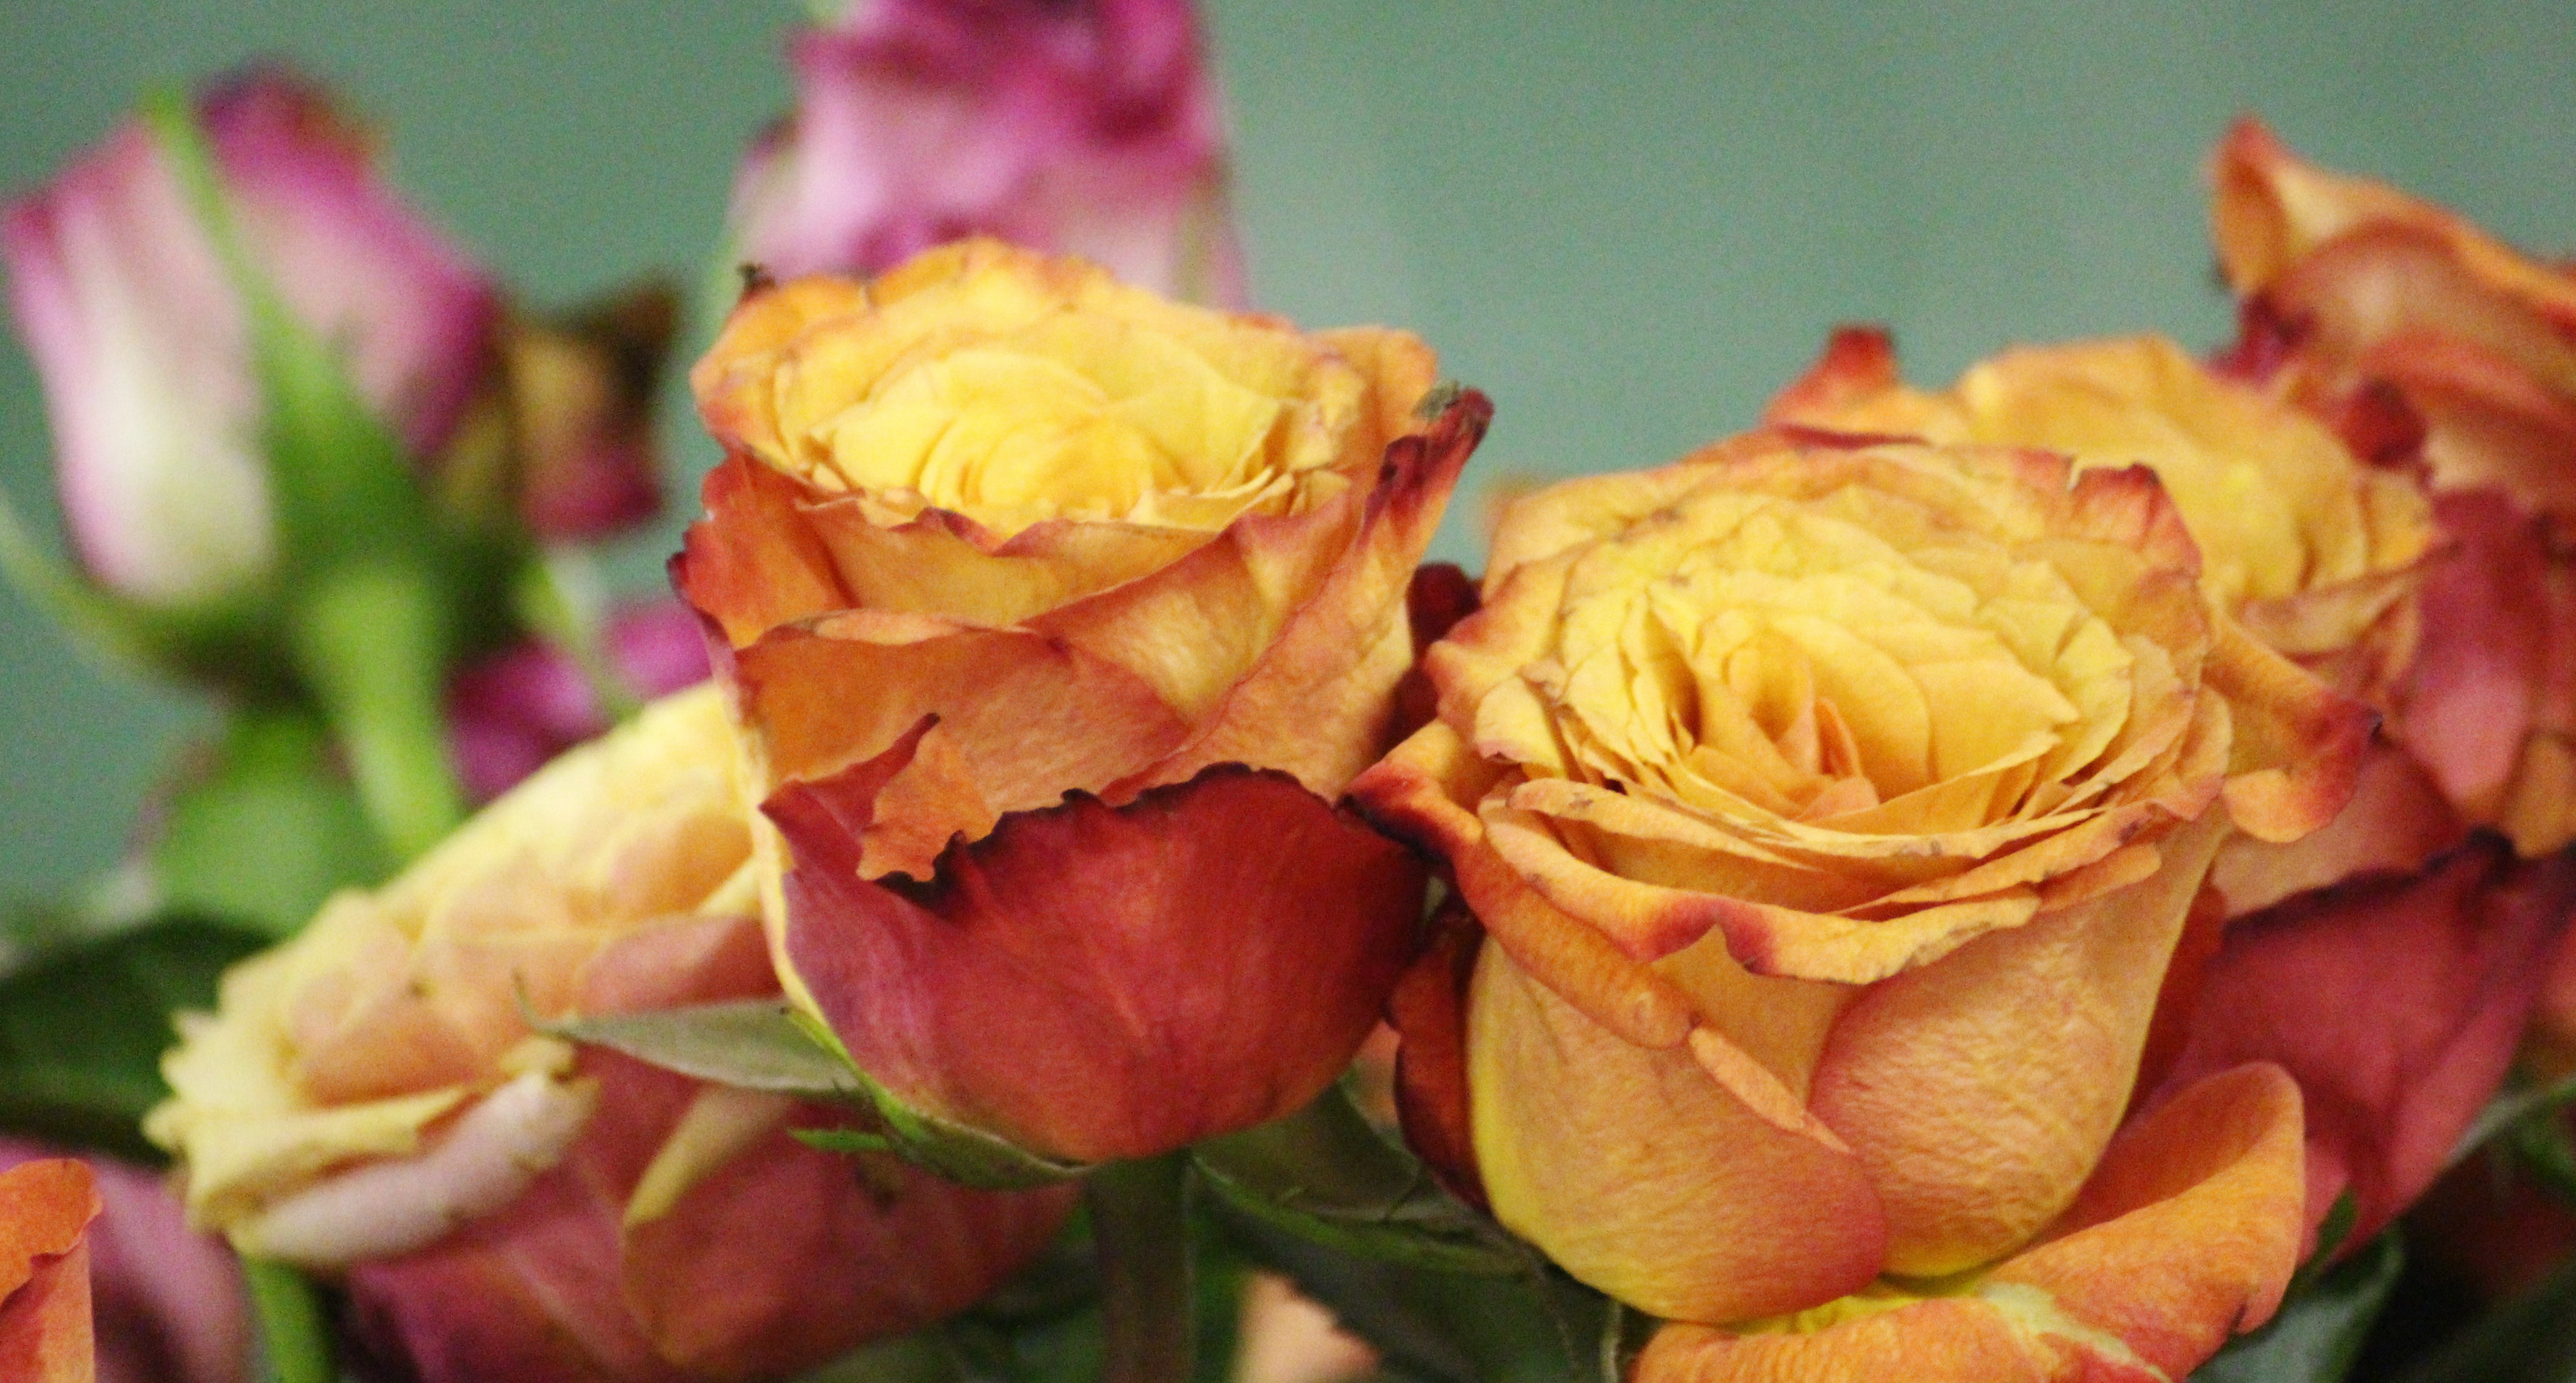
blossom, plant, flower, petal, bloom, tulip, rose, orange, yellow, pink, bouquet of roses, floristry, flowering plant, garden roses, rose family, land plant